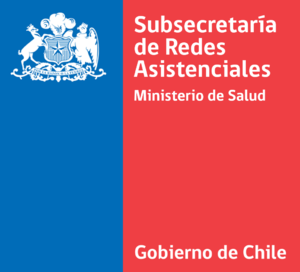
logo de la sous-secrétaire d'réseaux d'assistance.